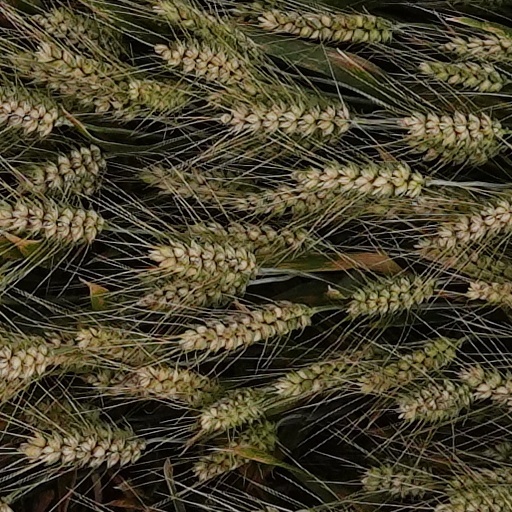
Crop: wheat